Fabada asturiana
Also known as:
ast - Asturian: Fabada
az - Azerbaijani: Fabada
be - Belarusian: Фабада
ca - Catalan: Fabada
de - German: Fabada
es - Spanish: Fabada
eu - Basque: Fabada
fr - French: Fabada asturiana
gl - Galician: Fabada
he - Hebrew: פבדה
hu - Hungarian: Fabada
hy - Armenian: Ֆաբադա
id - Indonesian: Fabada Asturiana
it - Italian: Fabada
ja - Japanese: ファバダ
jv - Javanese: Fabada asturiana
ko - Korean: 파바다
pl - Polish: Fabada asturiana
pt - Portuguese: Fabada asturiana
ru - Russian: Фабада
uk - Ukrainian: Фабада
yue - Cantonese: 阿斯圖里亞斯豆煲
Category: stew (beans stew)
Cuisine: Spanish
Associated cuisines: Spanish
Area: Asturias
Countries: Spain
Region: Southern Europe

This dish is a bean stew made with a kind of large white beans soaked overnight before use, pork shoulder, bacon, a kind of sausage and blood sausage, olive oil, sweet paprika, garlic and salt. It is a hot and heavy dish.

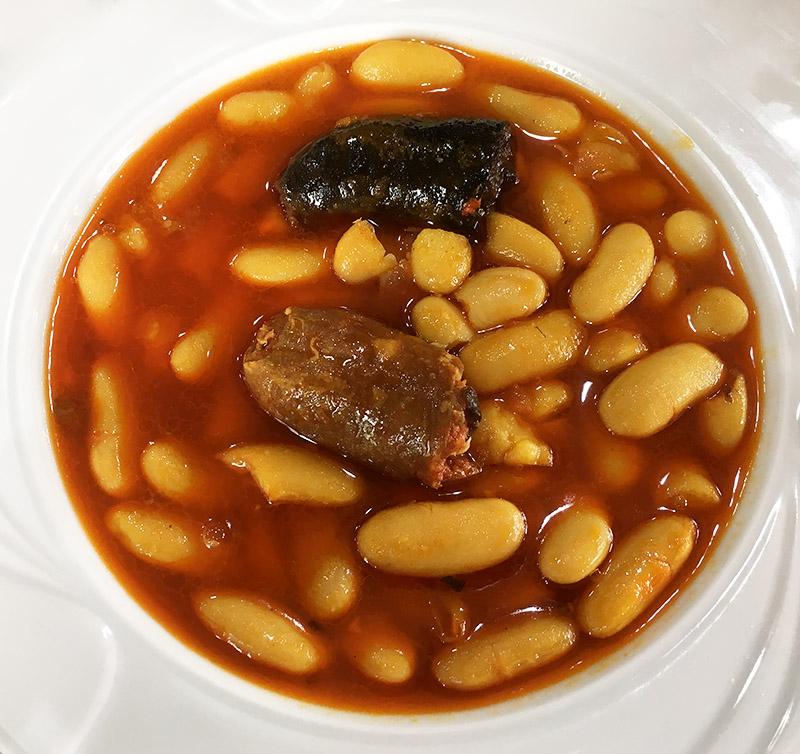
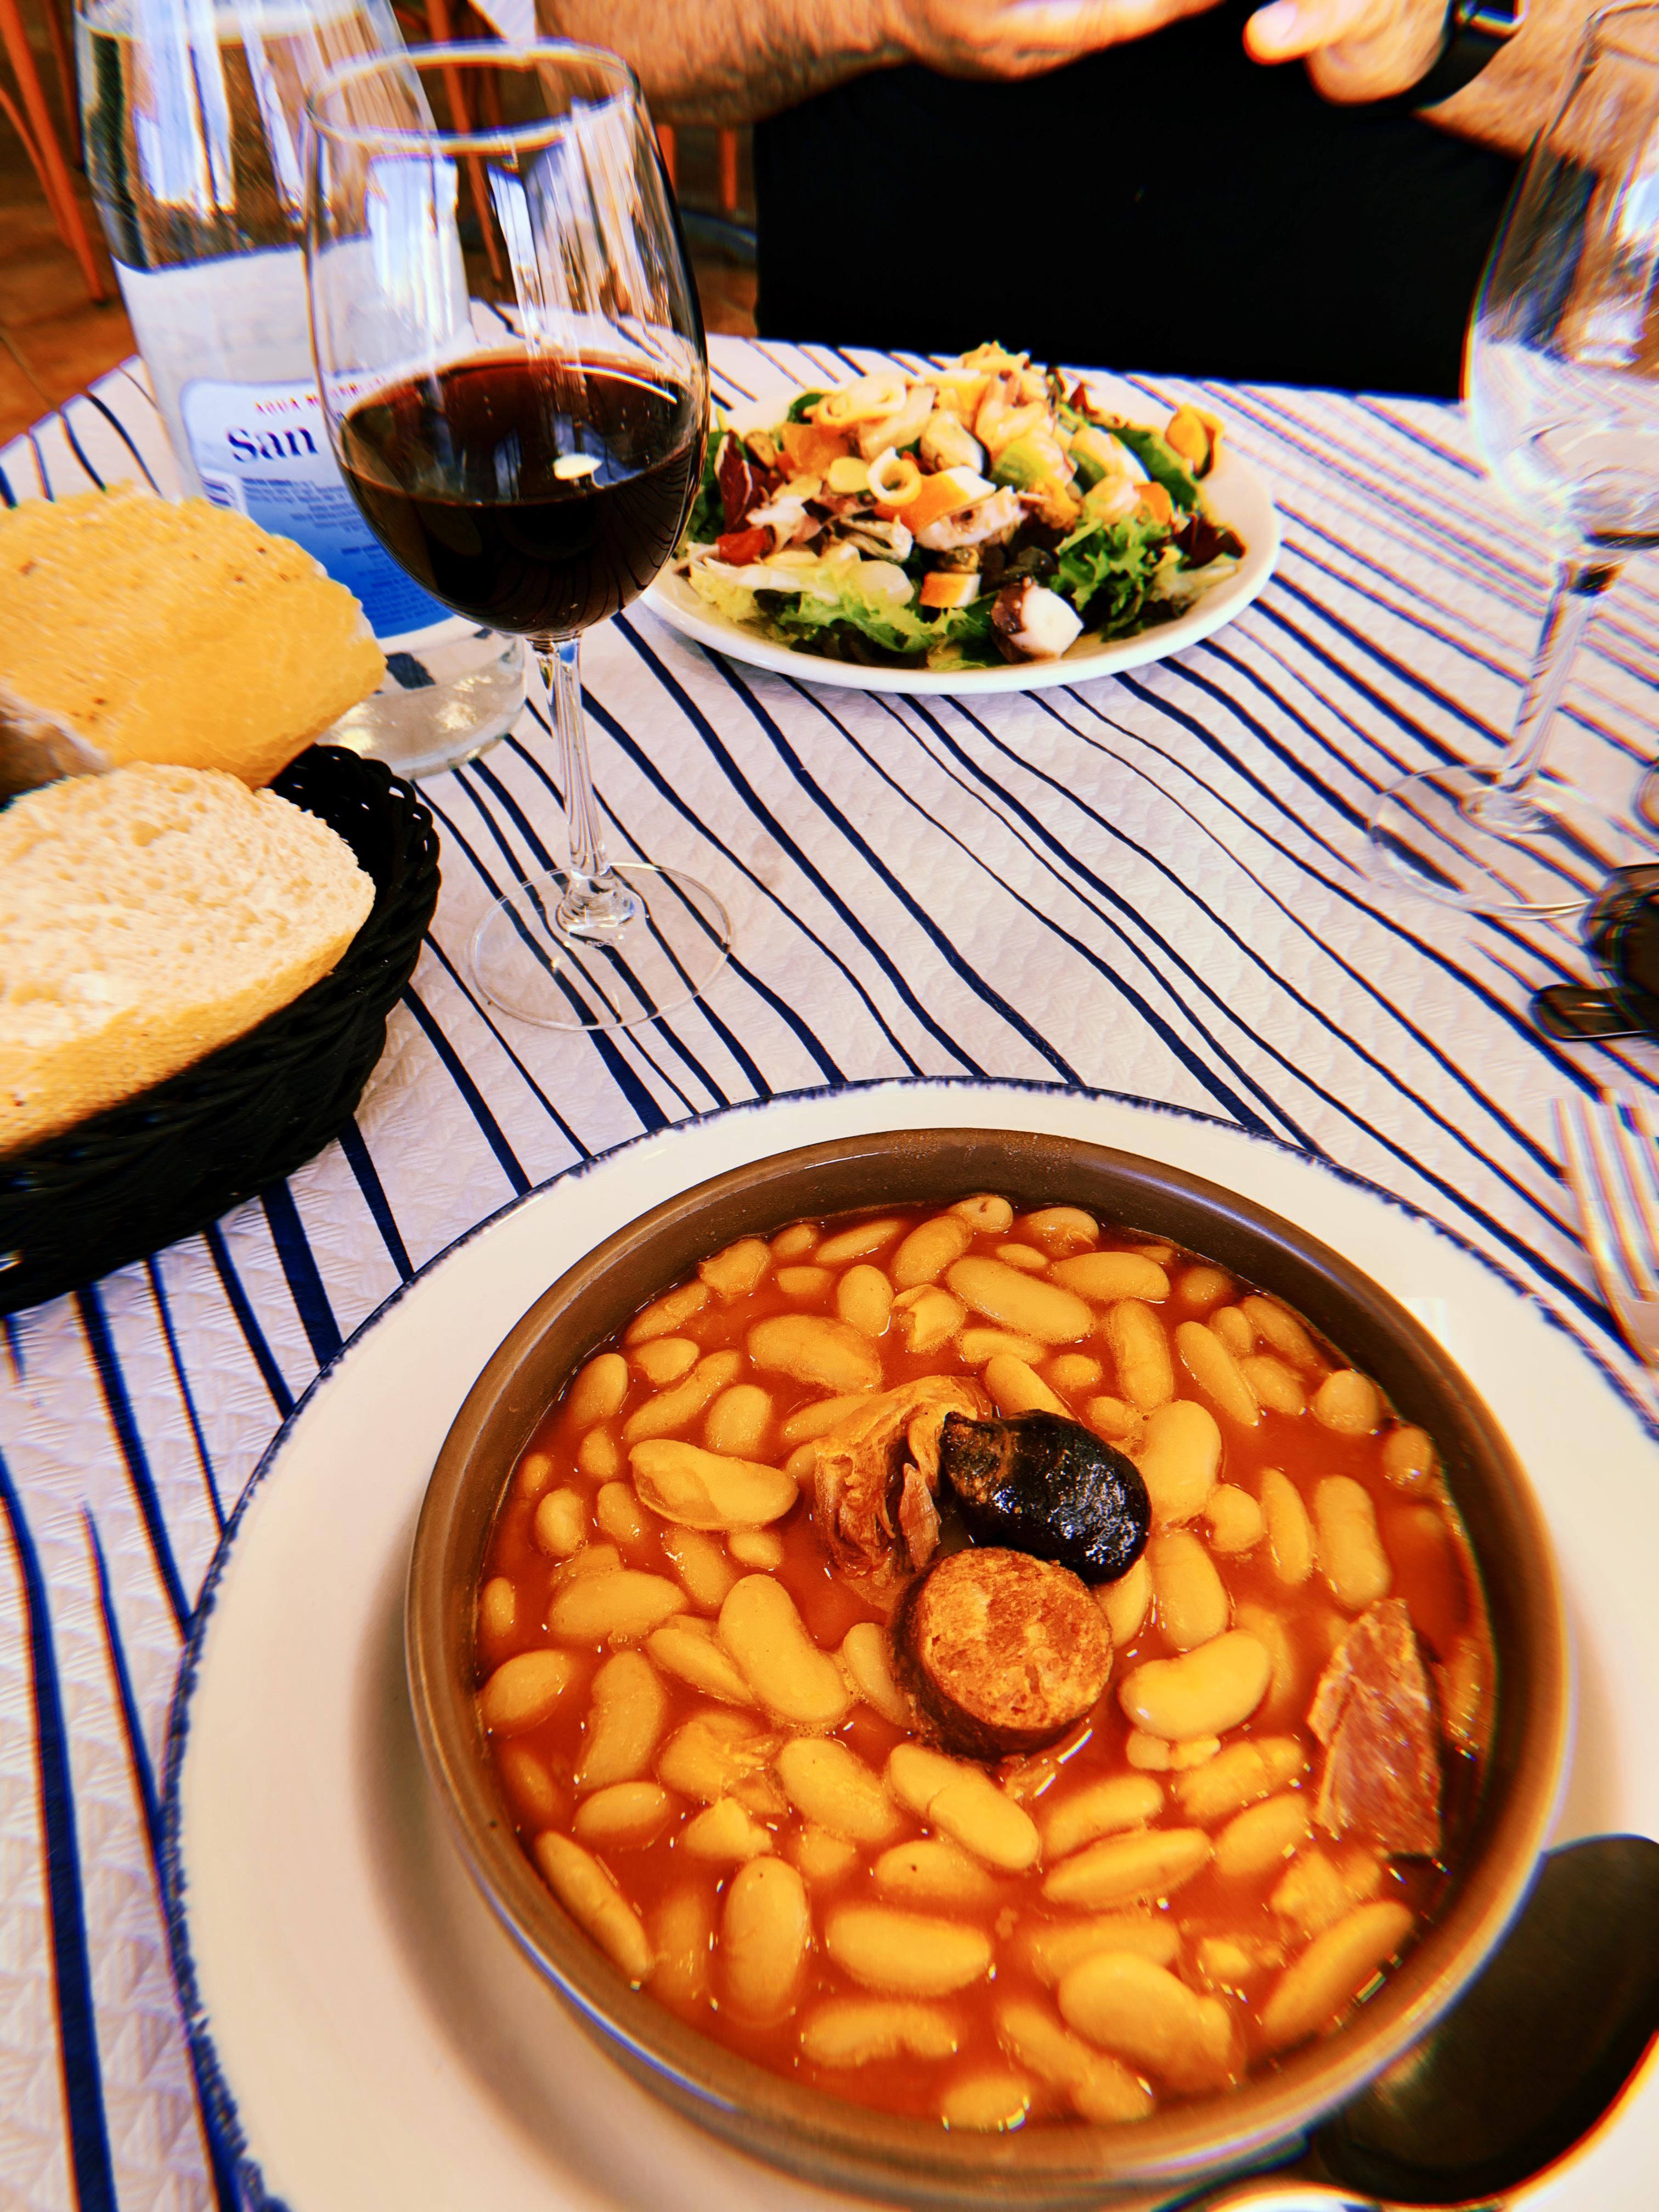
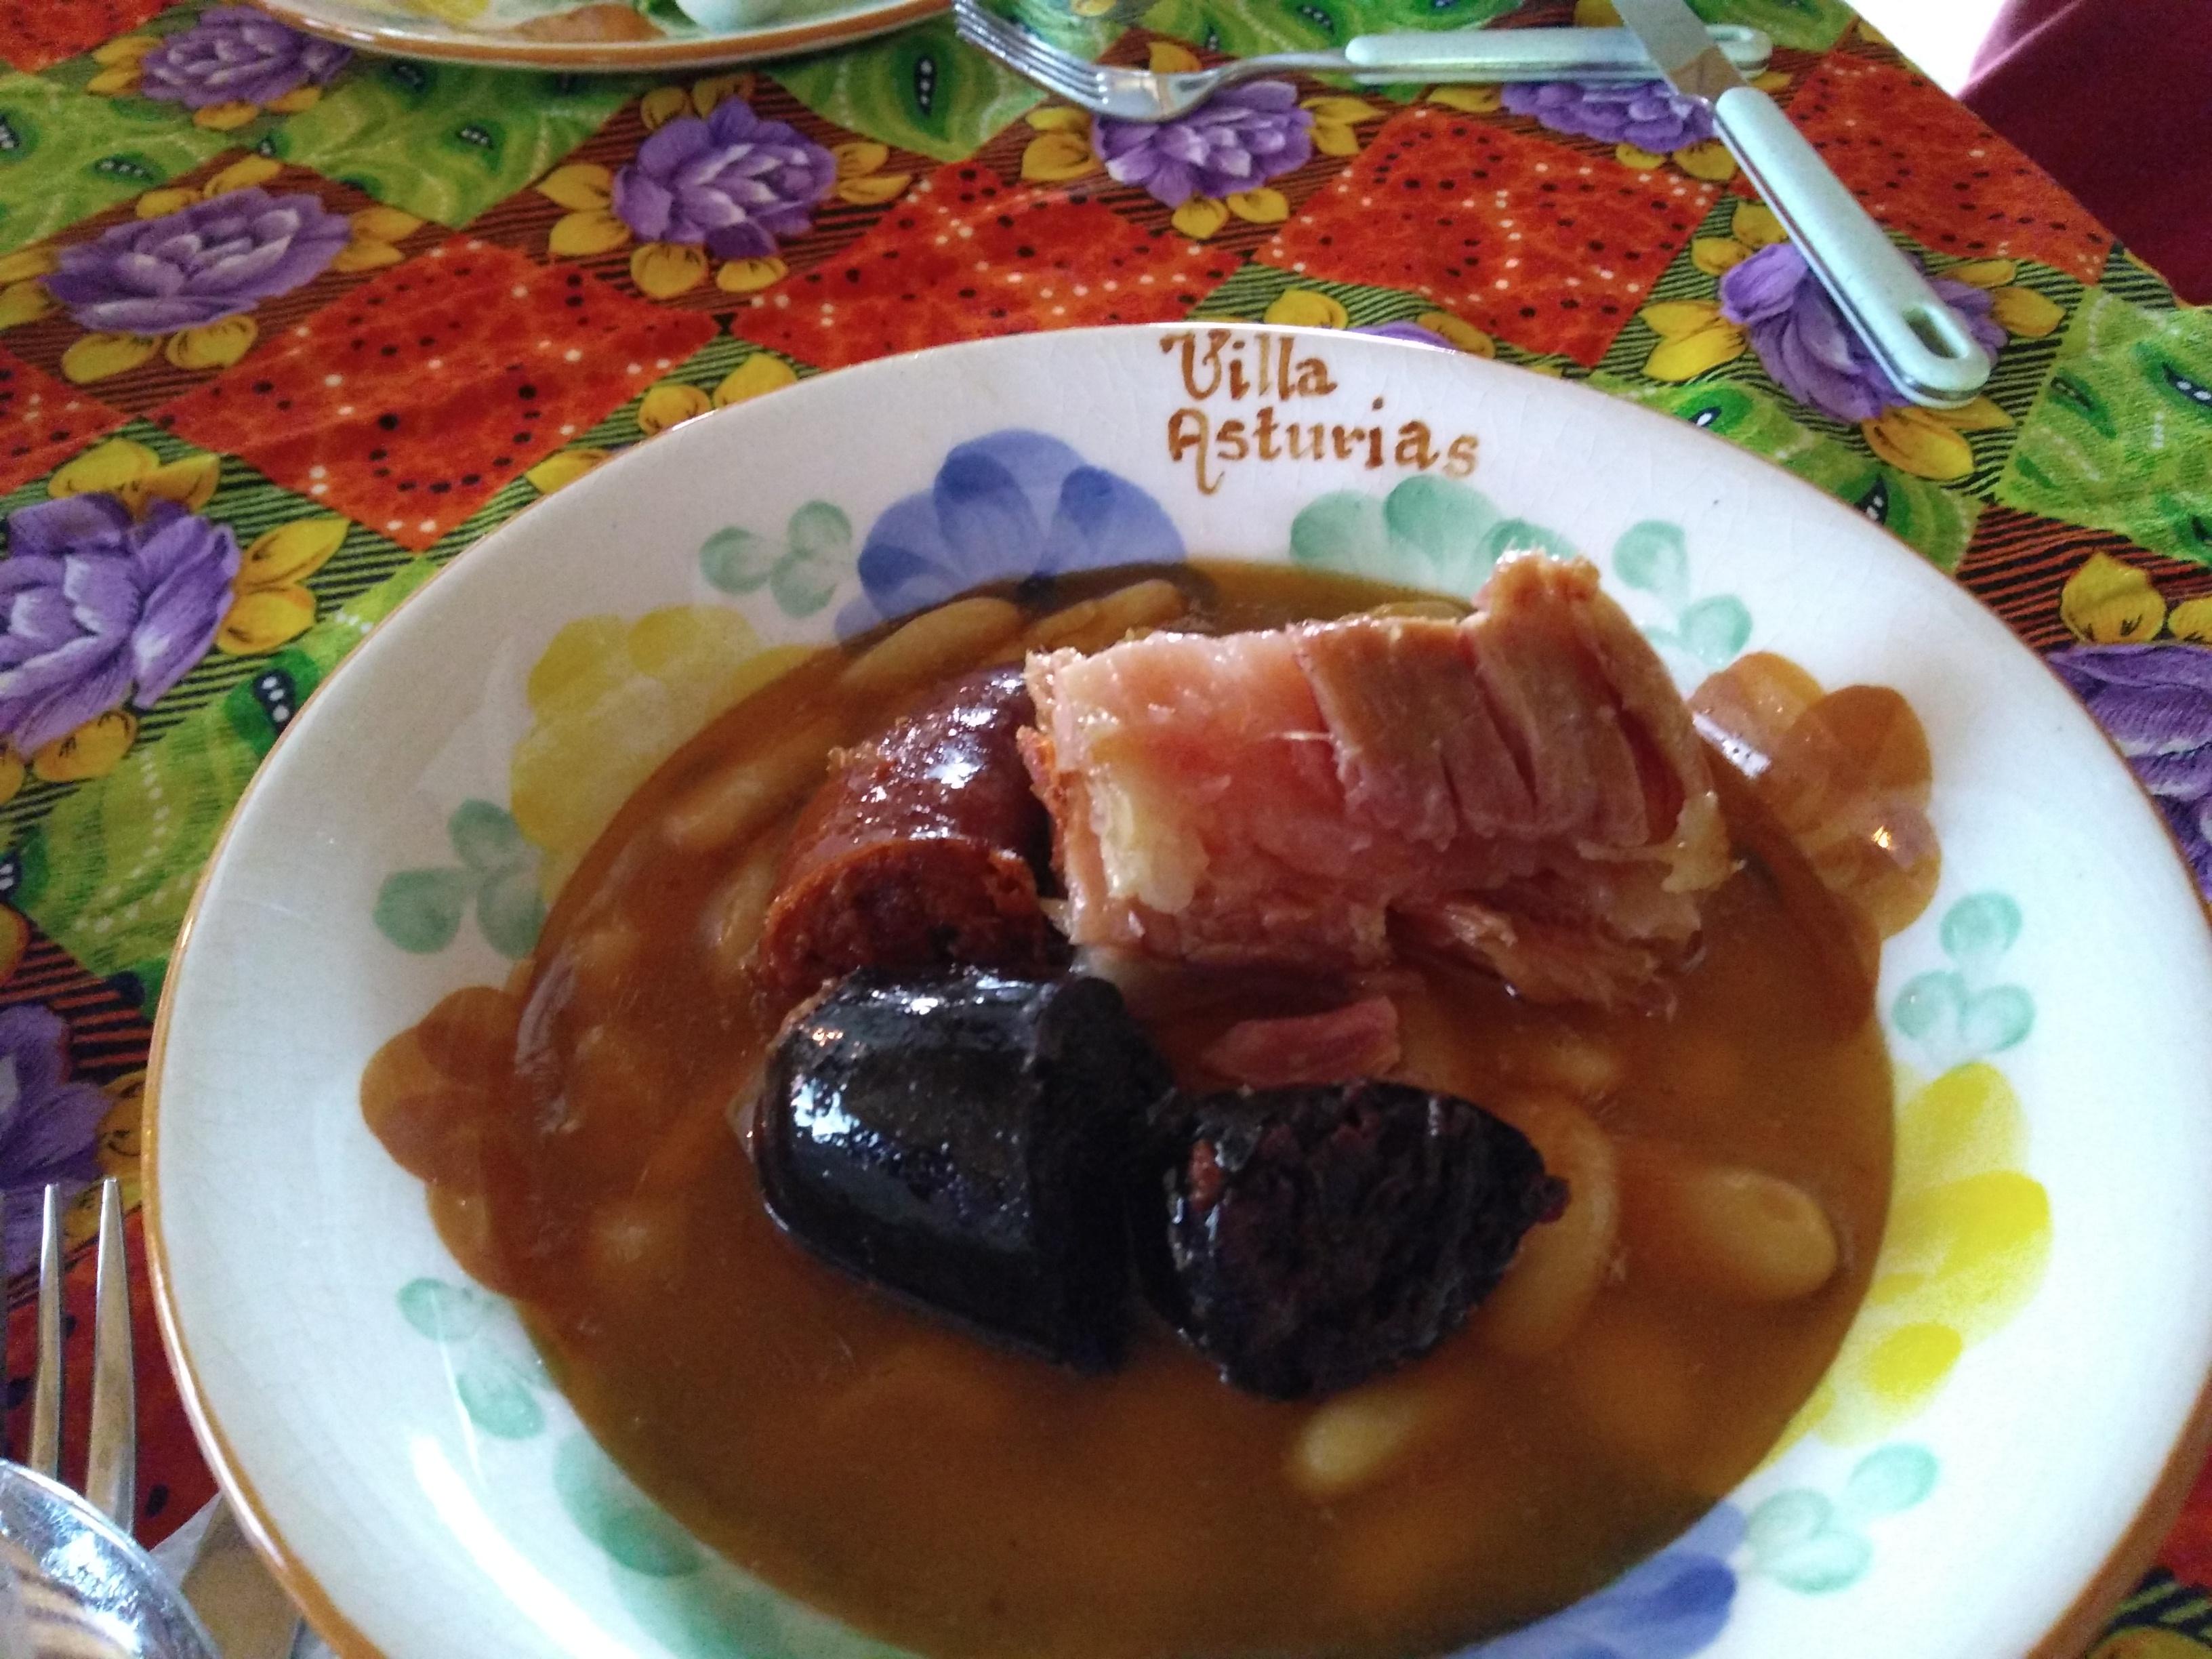
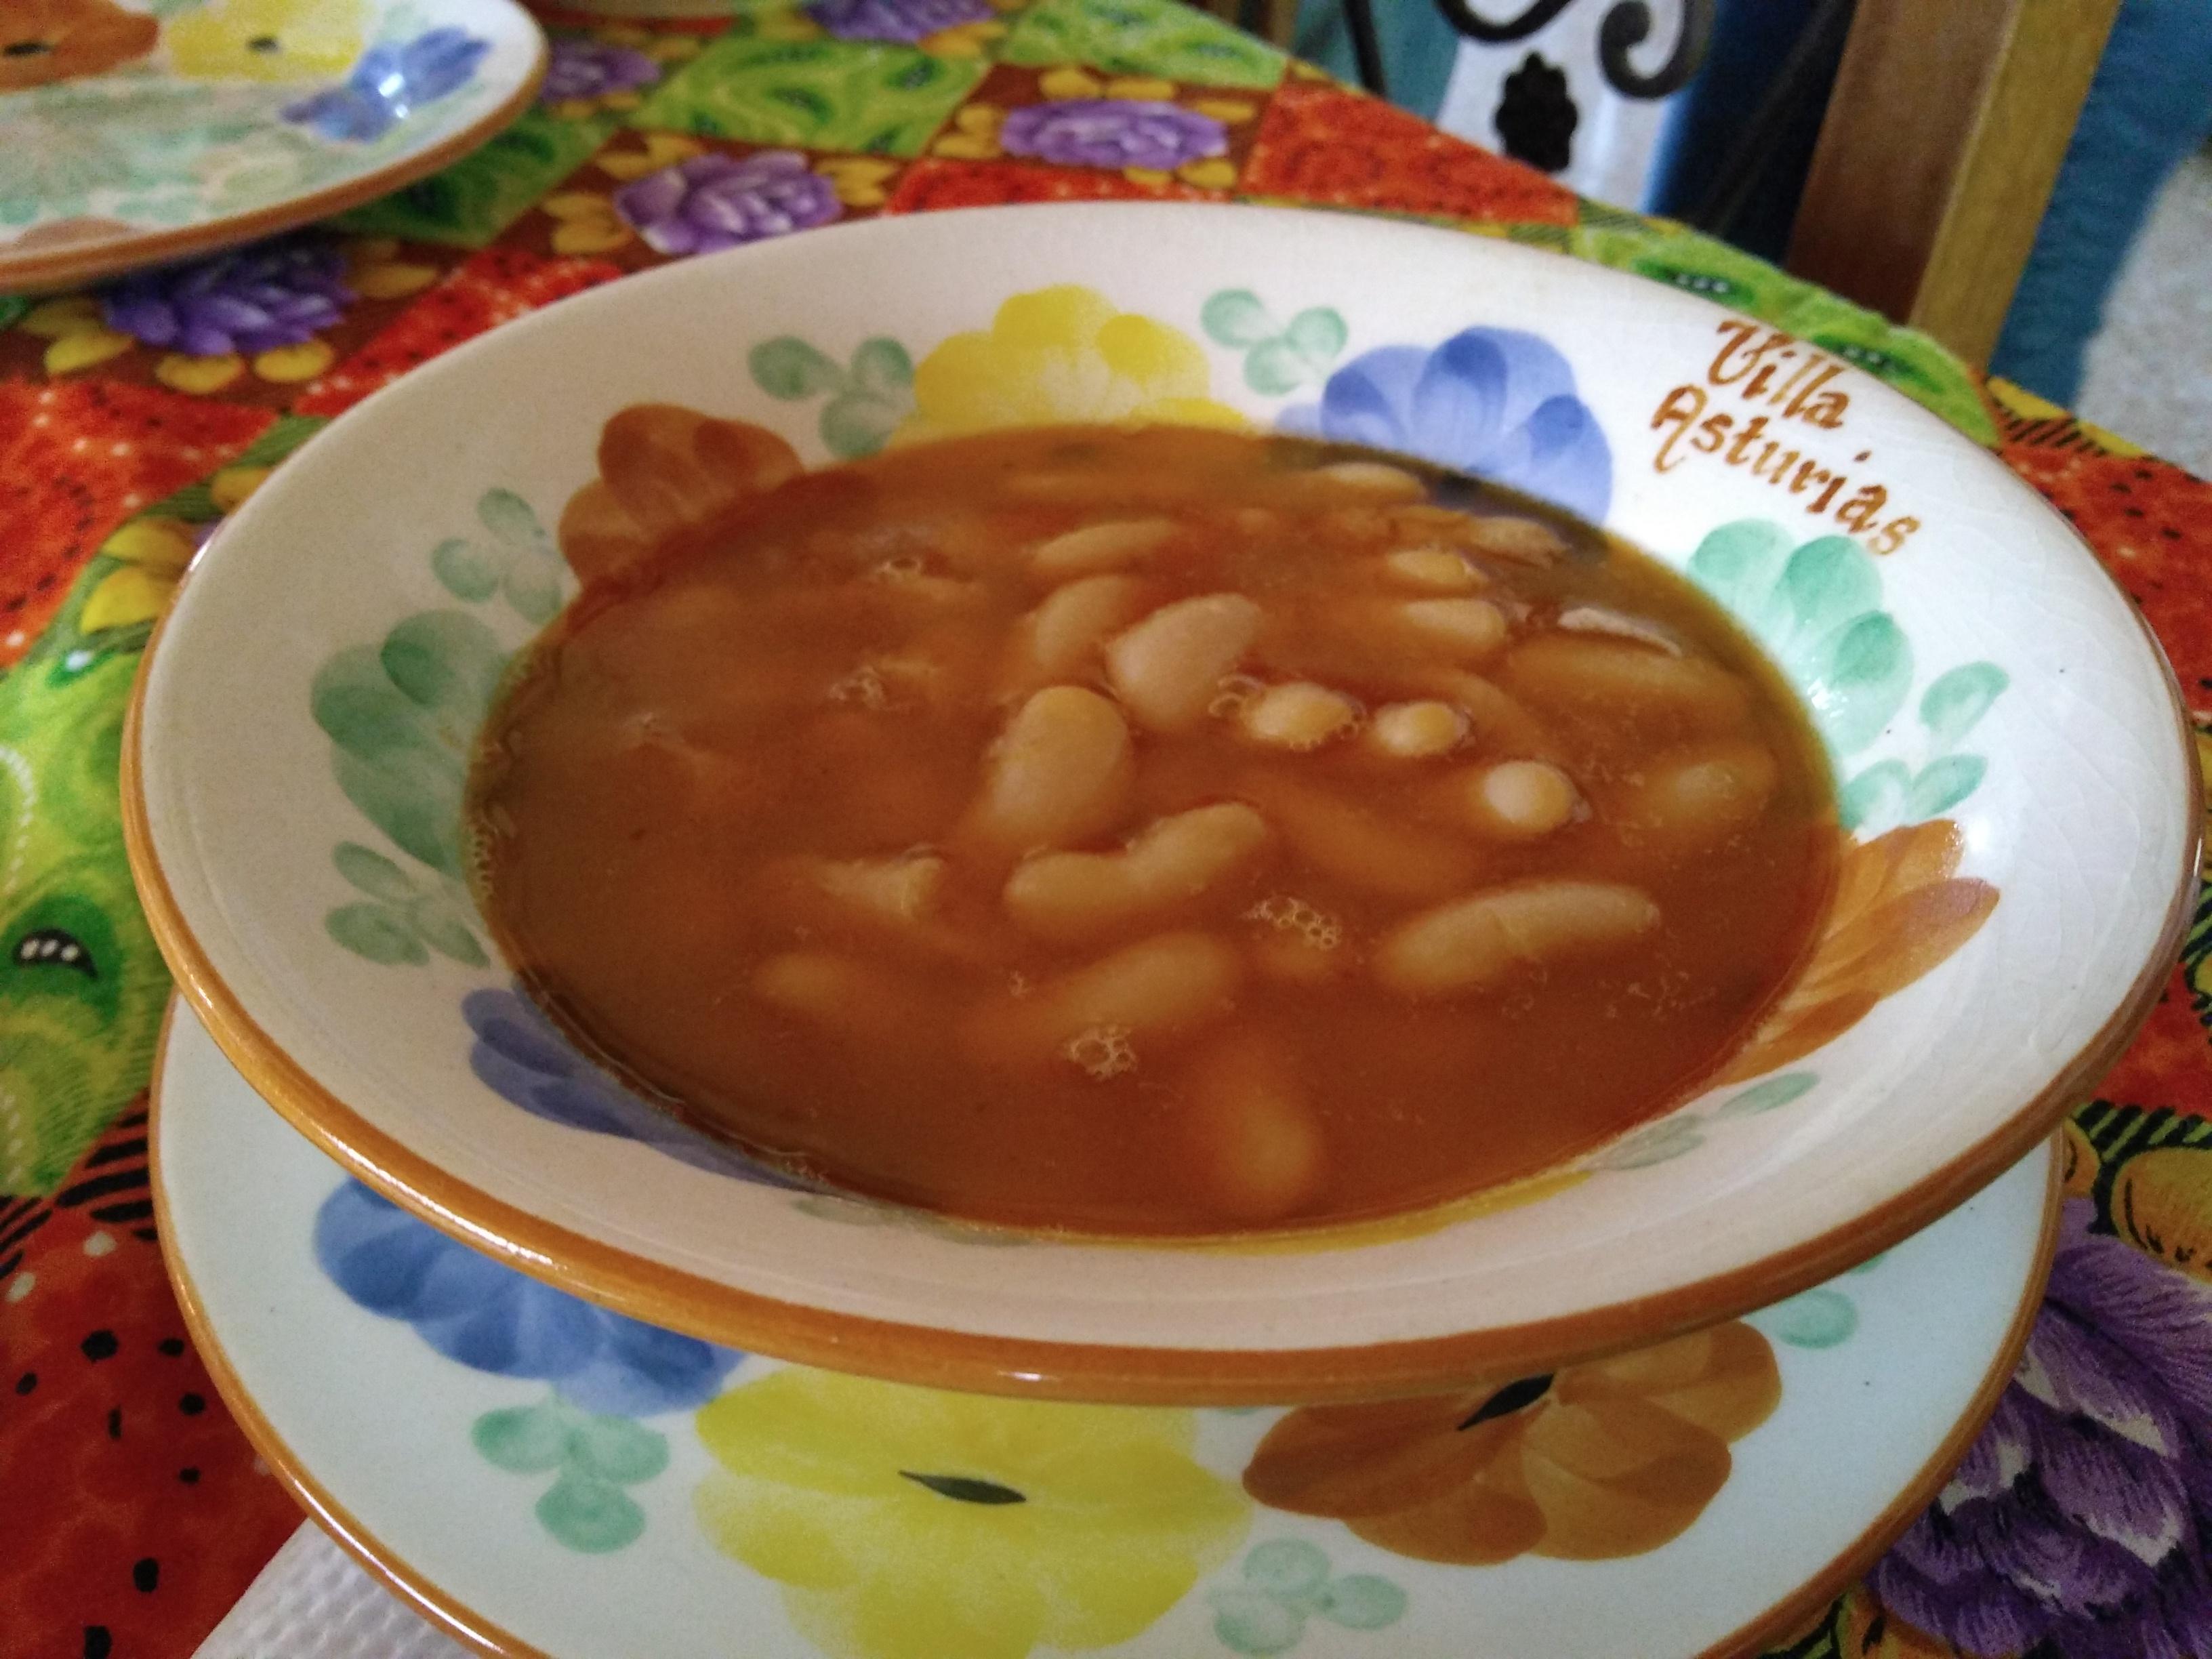
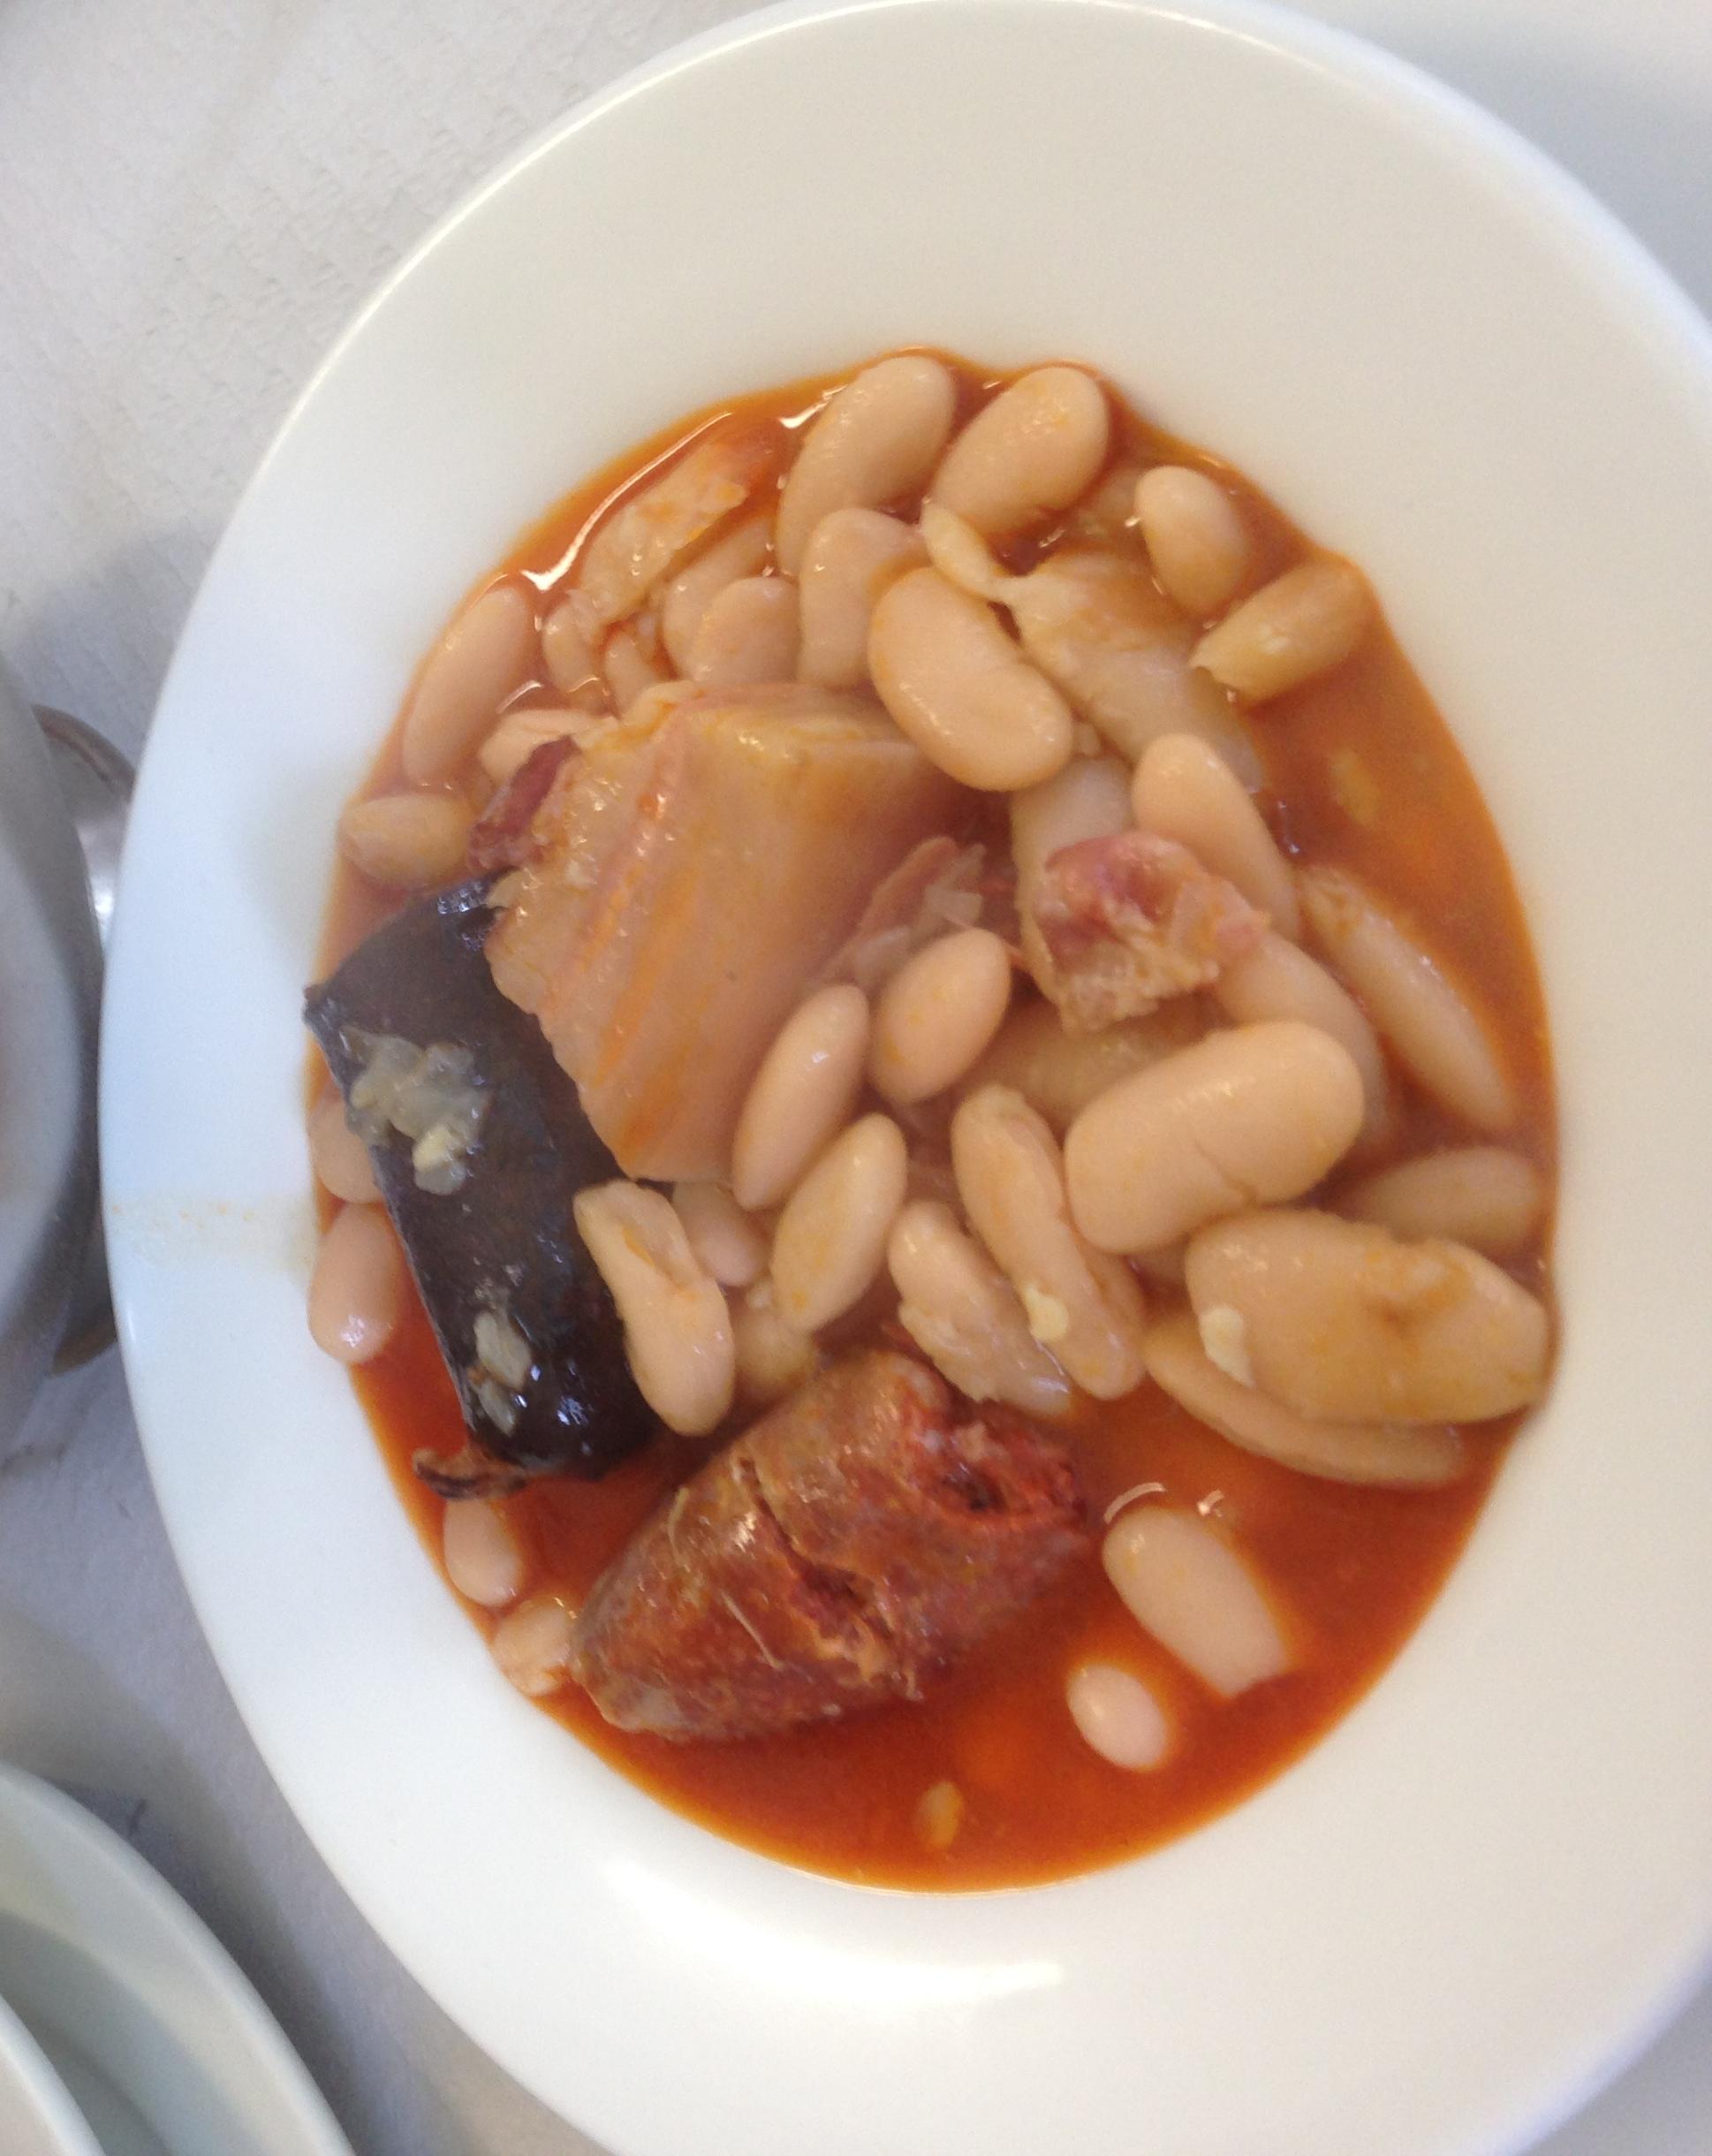
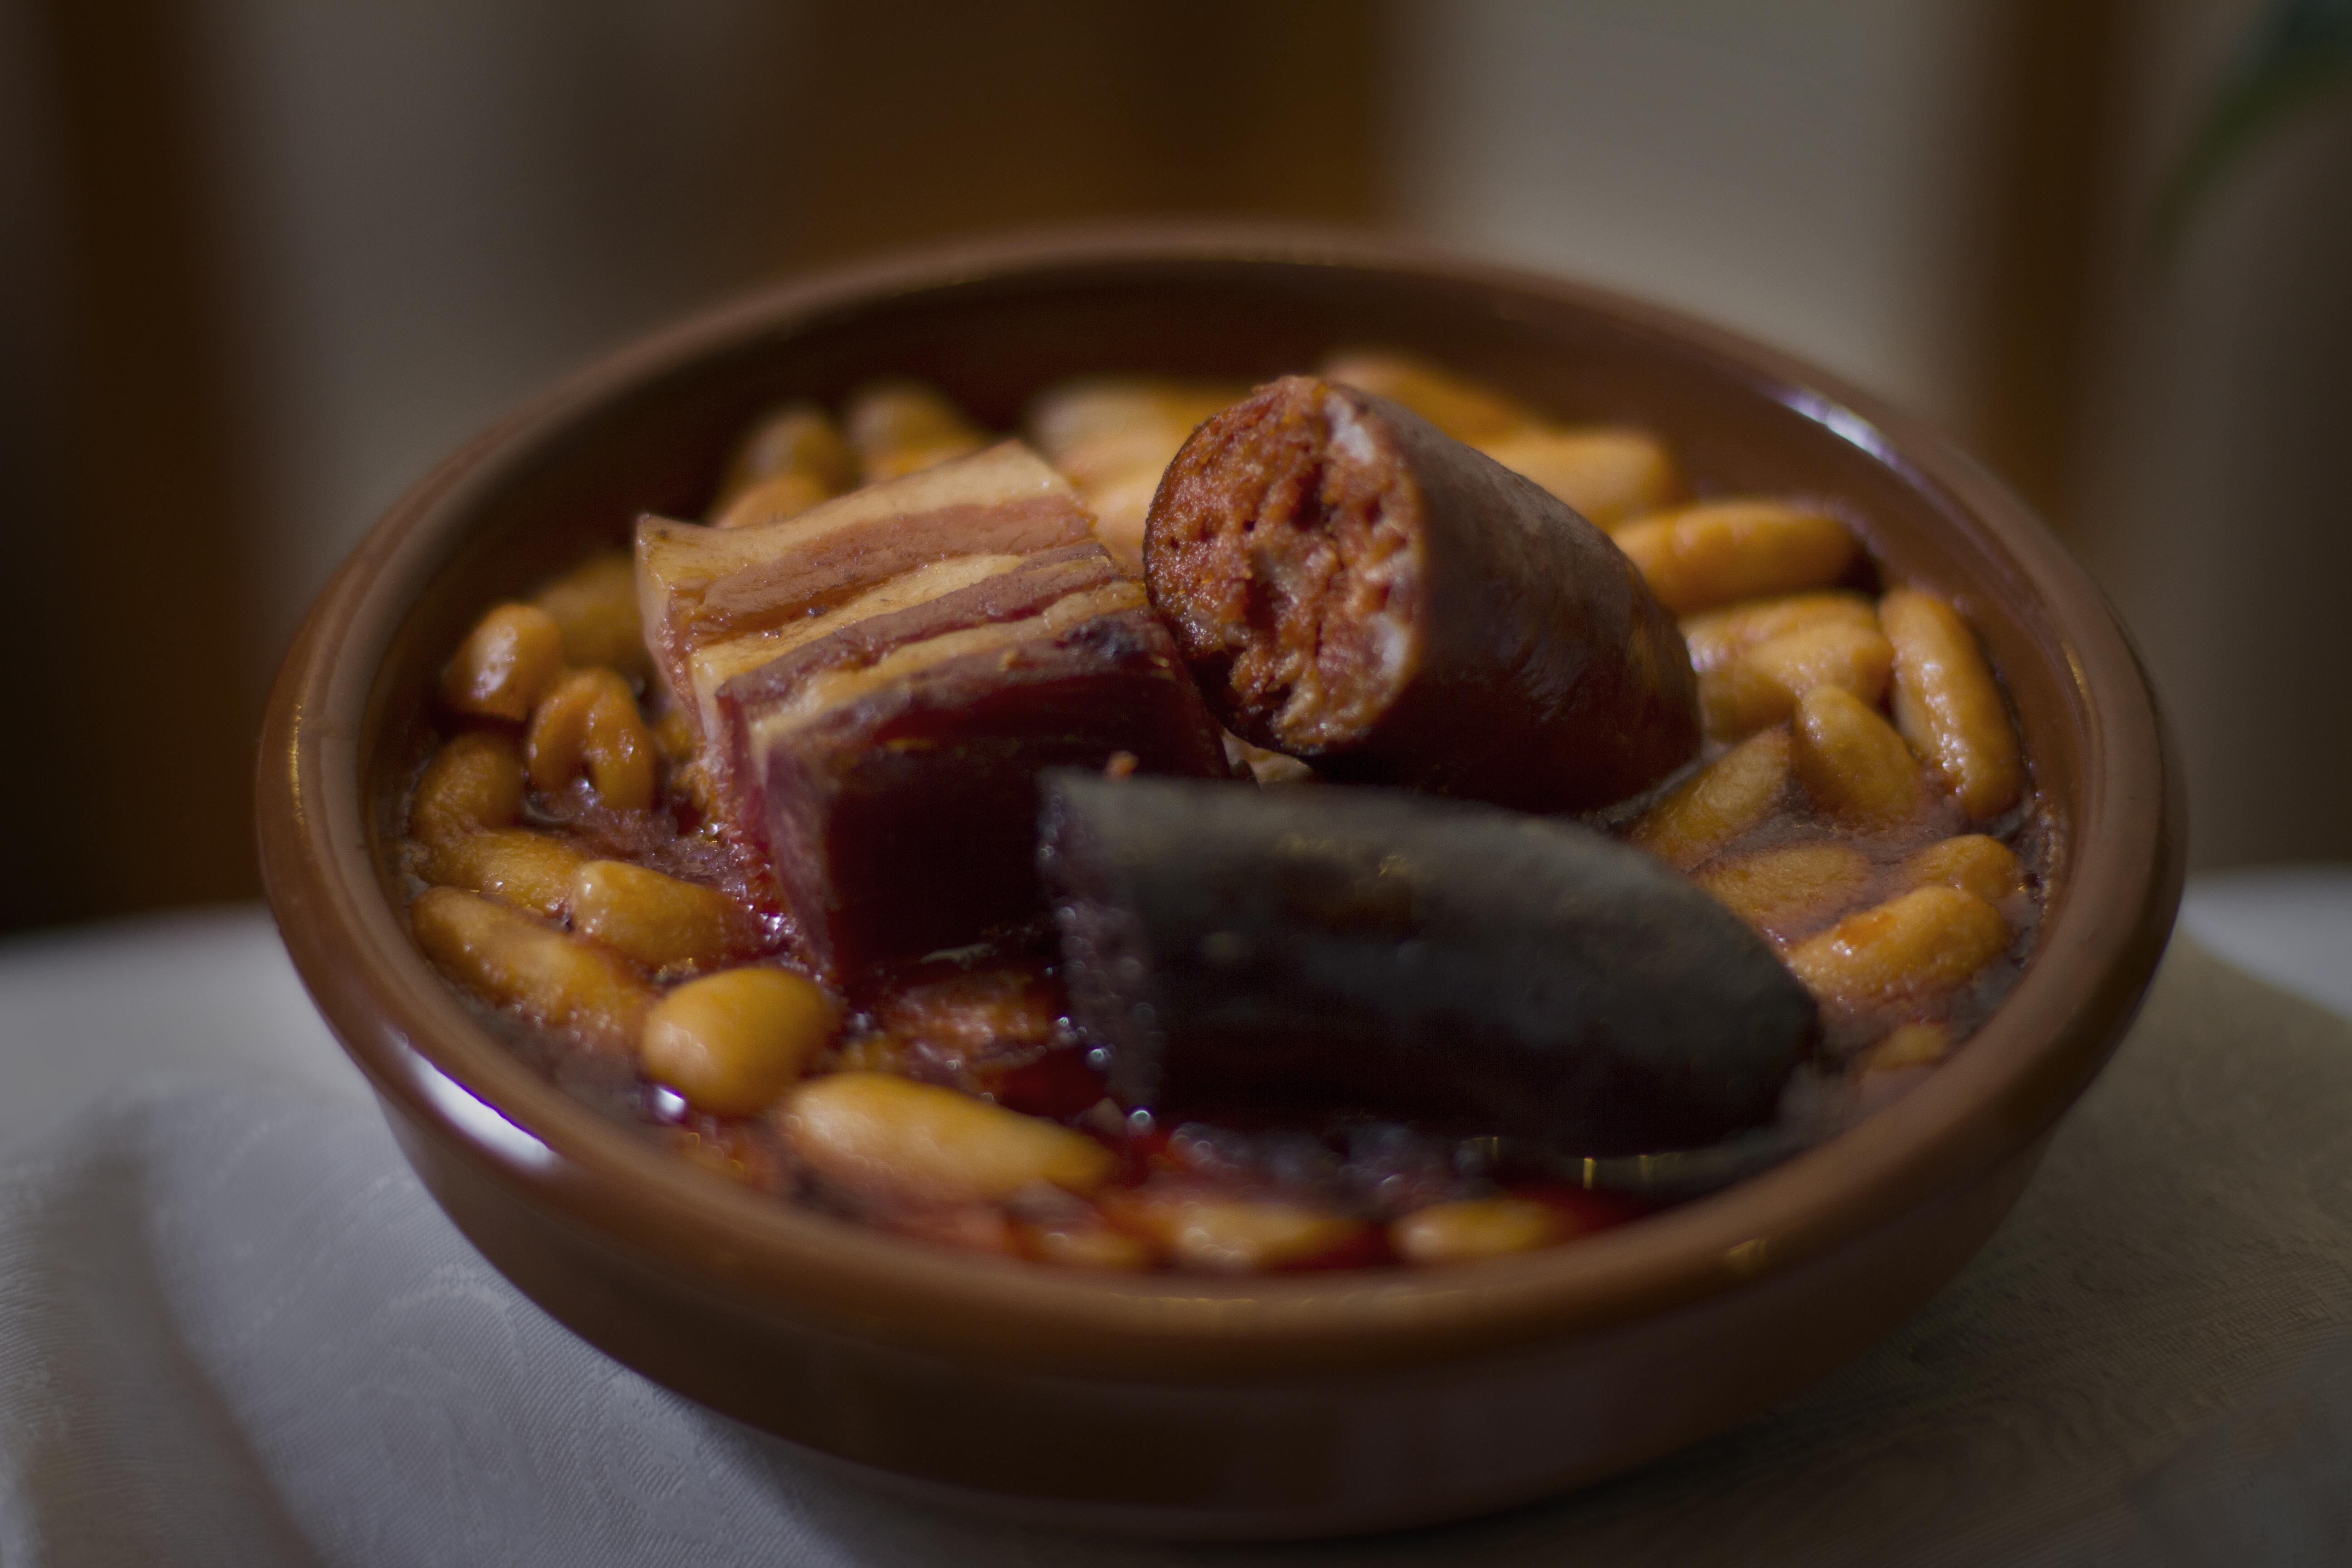
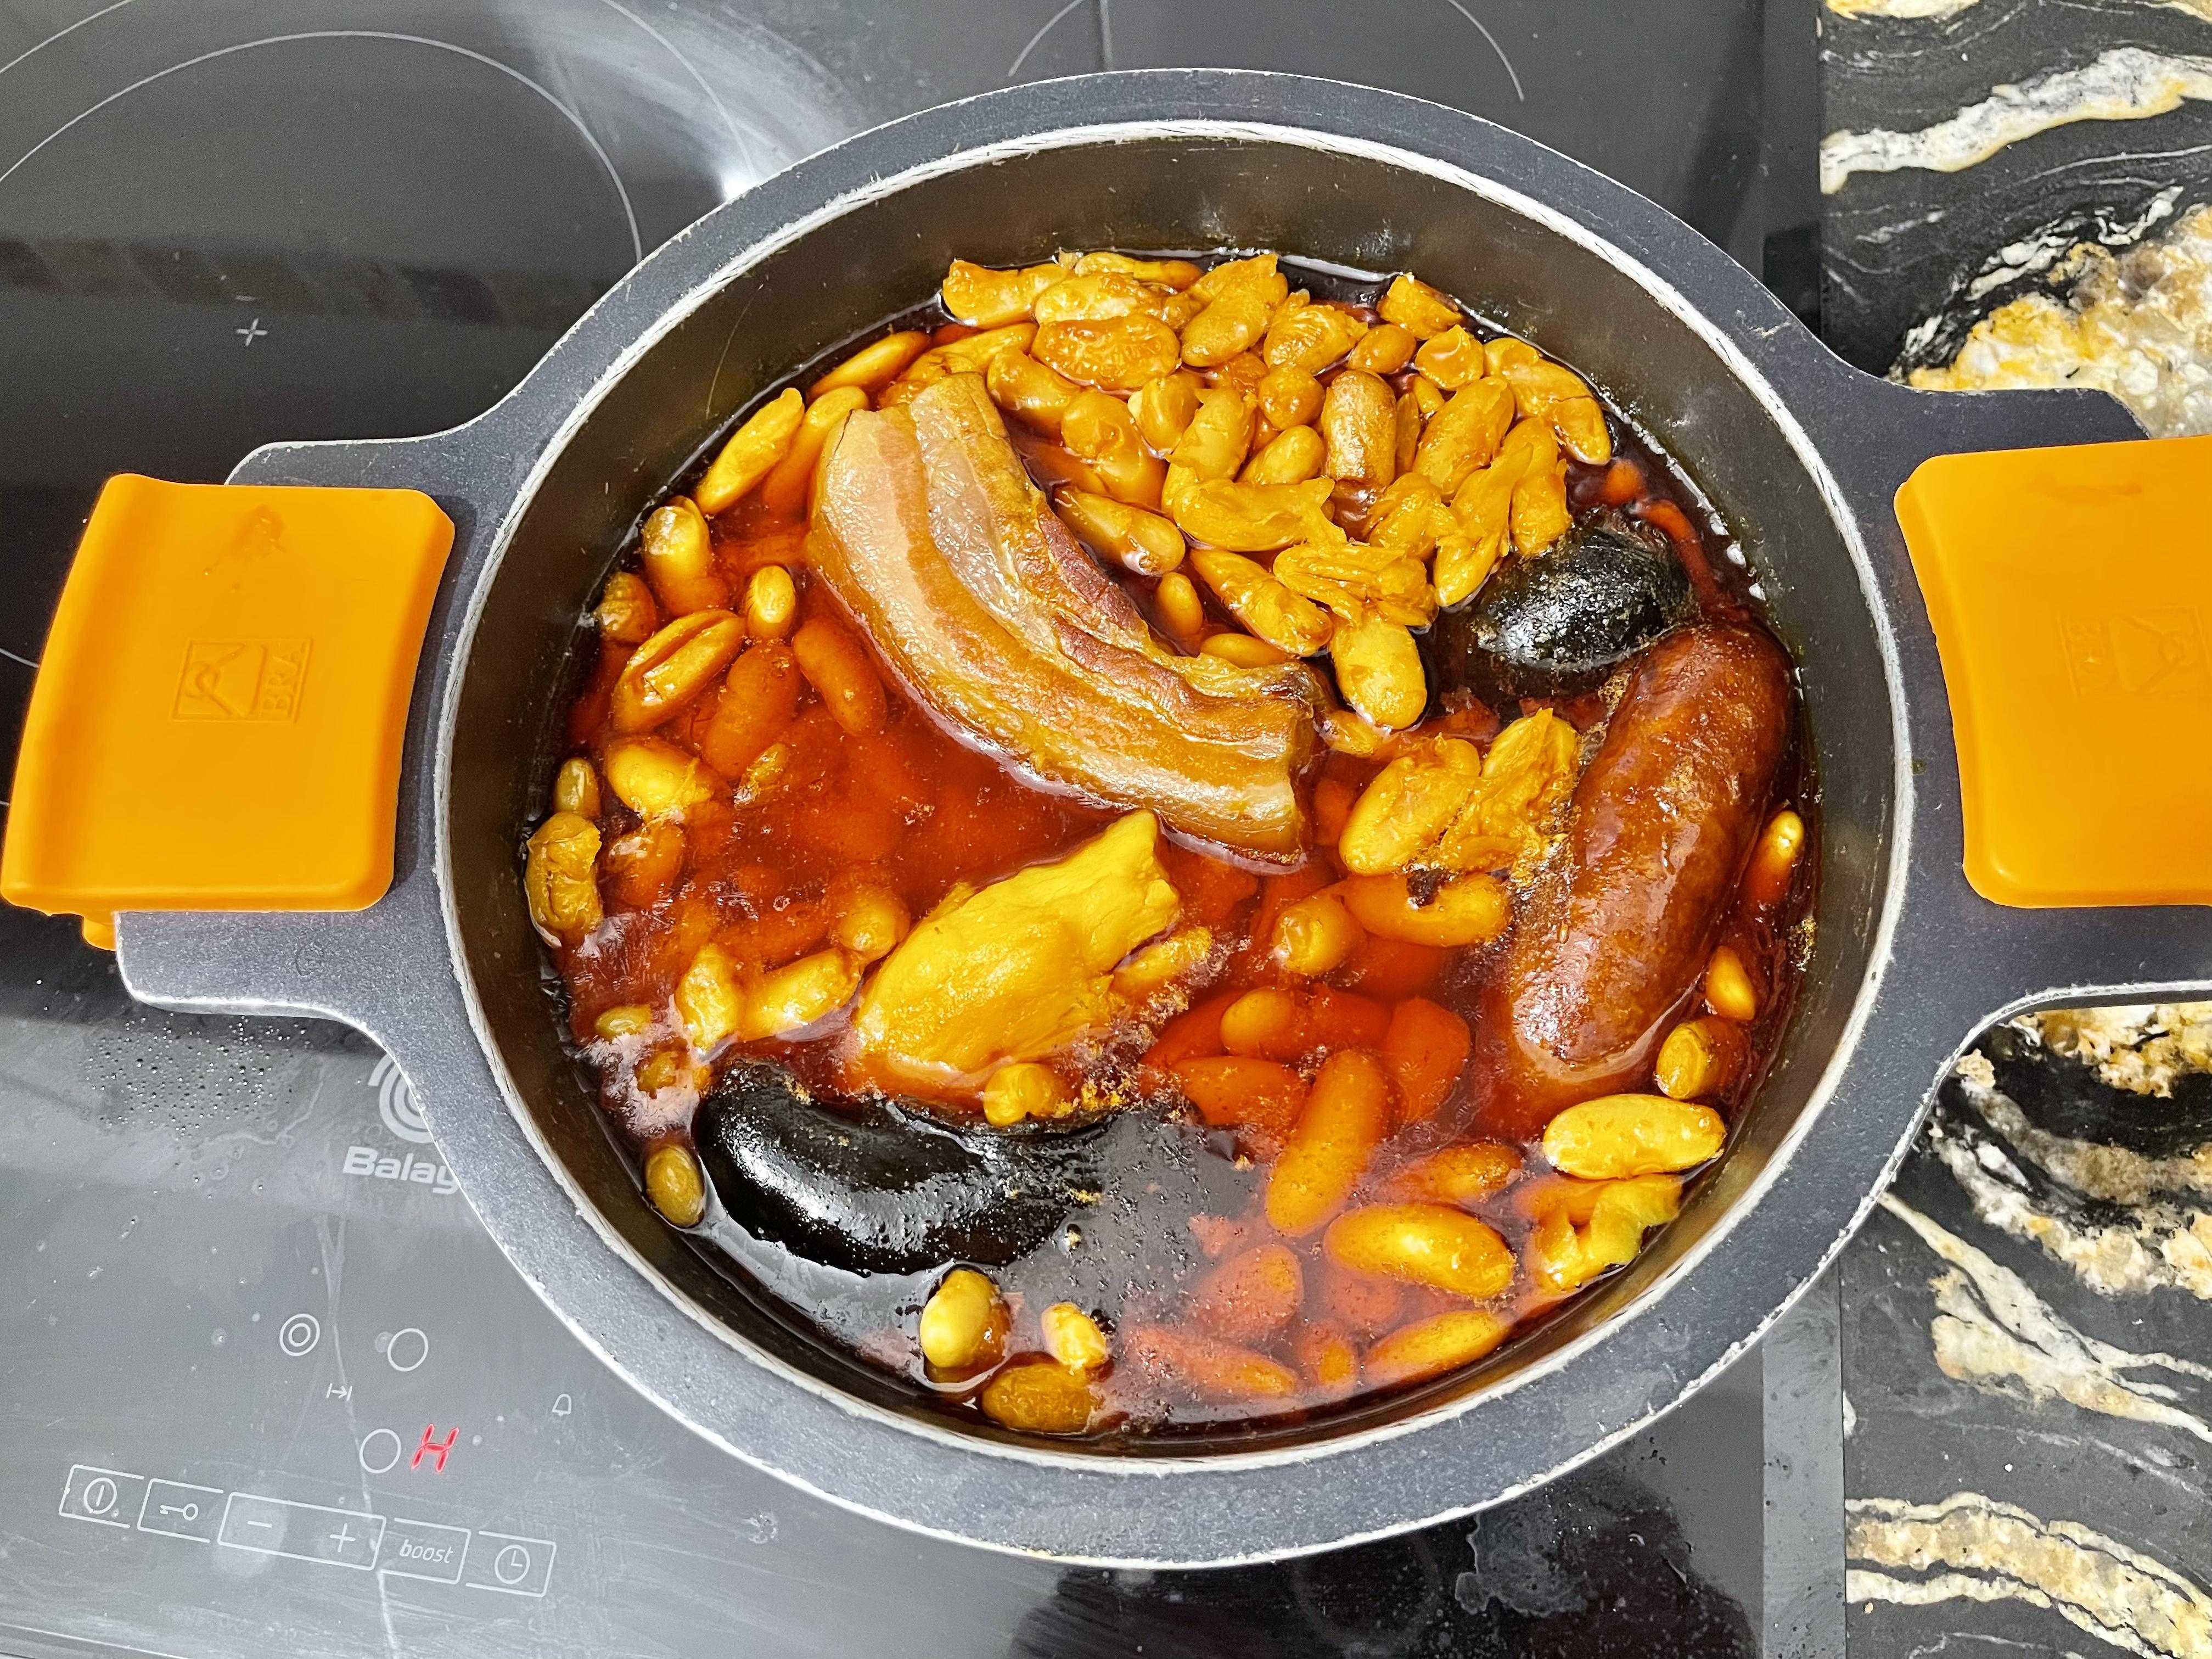
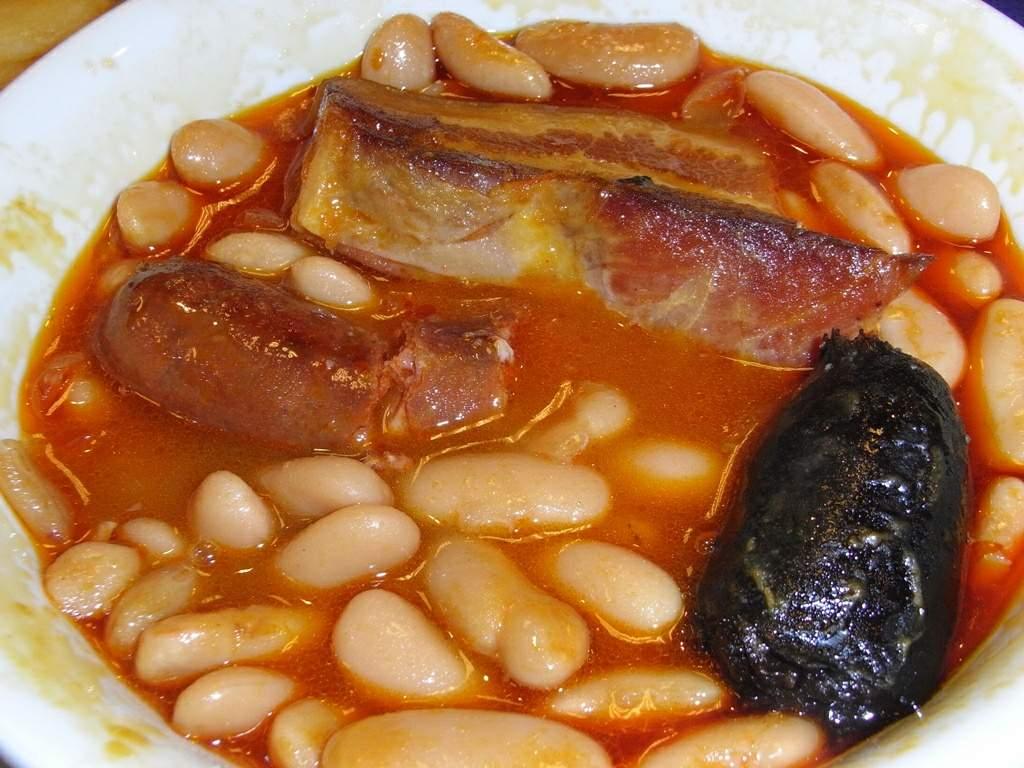